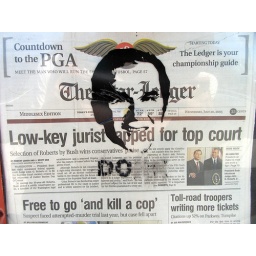
newspaper box outdone in black